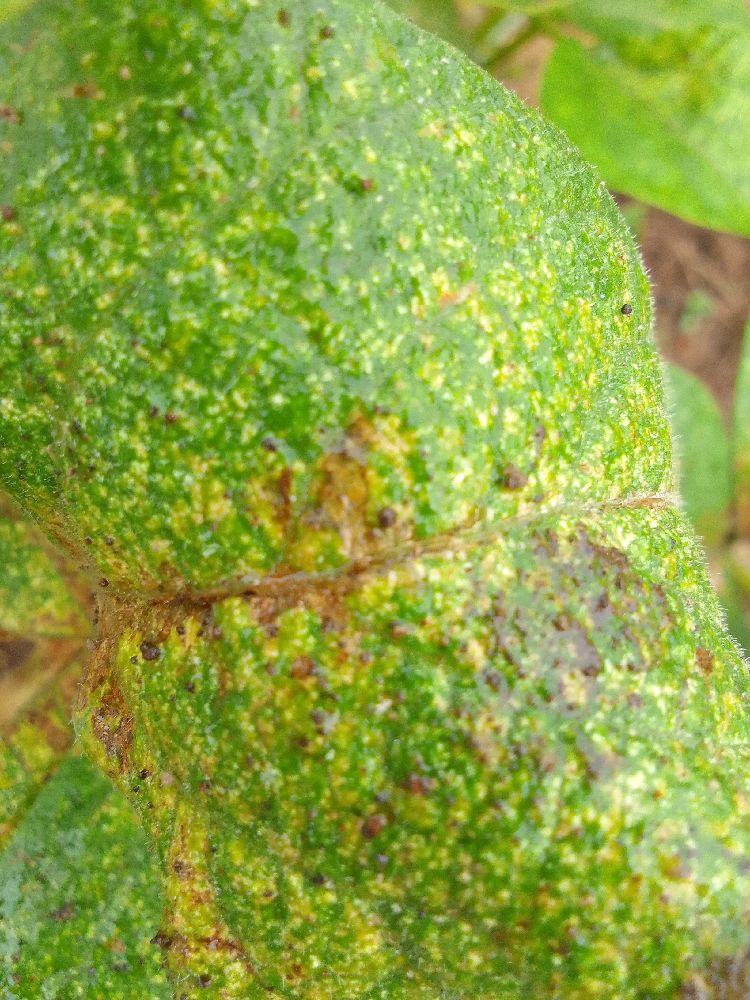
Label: rust